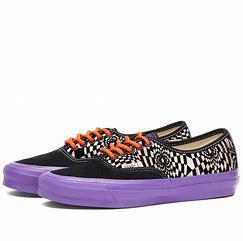
Brand: Vans
Model: OG Authentic LX